South Africa women's cricket team in England in 2018

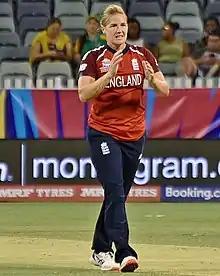
Katherine Brunt returned to the England side for the series after injury.

South Africa named 15 players for their 2018 tour of England, making one change from the squads that had whitewashed Bangladesh during May, omitting Trisha Chetty, who had played over 150 international matches, and been their wicket-keeper for 10 years. Three of the players included—Tazmin Brits, Stacy Lackay and Zintle Mali—had made their debuts during the Bangladesh series, and a preview by "Cricbuzz" suggested that they were included primarily for the Women's Twenty20 International tri-series, looking toward the 2018 ICC Women's World Twenty20. Brits was suggested by "Cricbuzz" as a long-term replacement for Chetty as wicket-keeper, but an International Cricket Council (ICC) preview of the series suggested that Lizelle Lee was more likely to take on the role. Writing for "CRICKETher", the journalist Syd Egan said that South Africa were also boosted by the availability of Laura Wolvaardt, who had started medical school in early 2018 but after about a month of studies had her place held so she could continue her cricket career. Egan said that without Wolvaardt, South Africa's batting could be "as brittle as it can sometimes be brilliant".